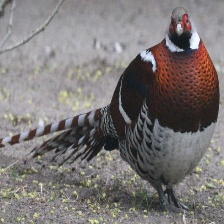
Species: ELLIOTS  PHEASANT
Scientific name: SYRMATICUS ELLIOTI